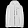
Label: Coat